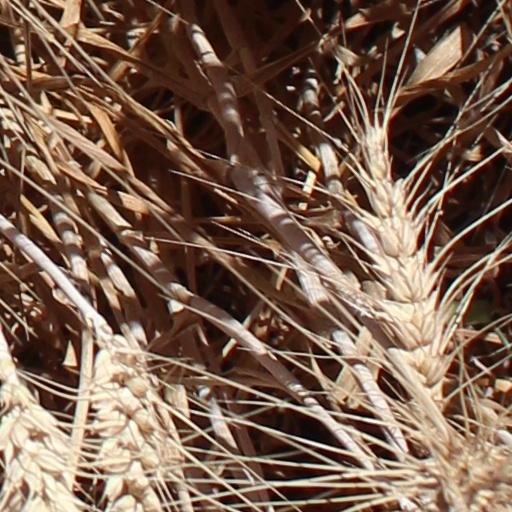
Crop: wheat